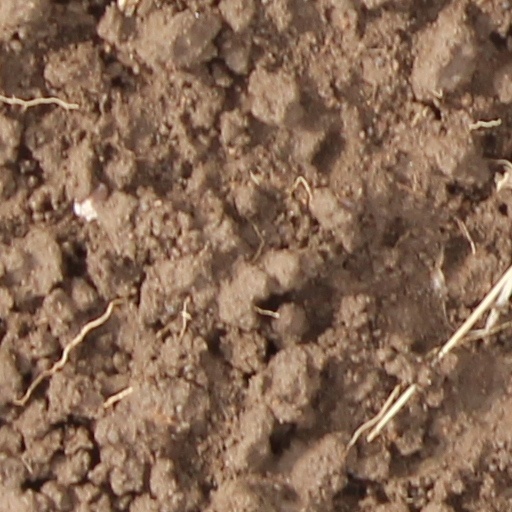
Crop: wheat